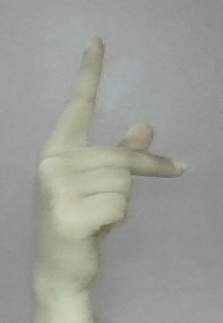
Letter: dha